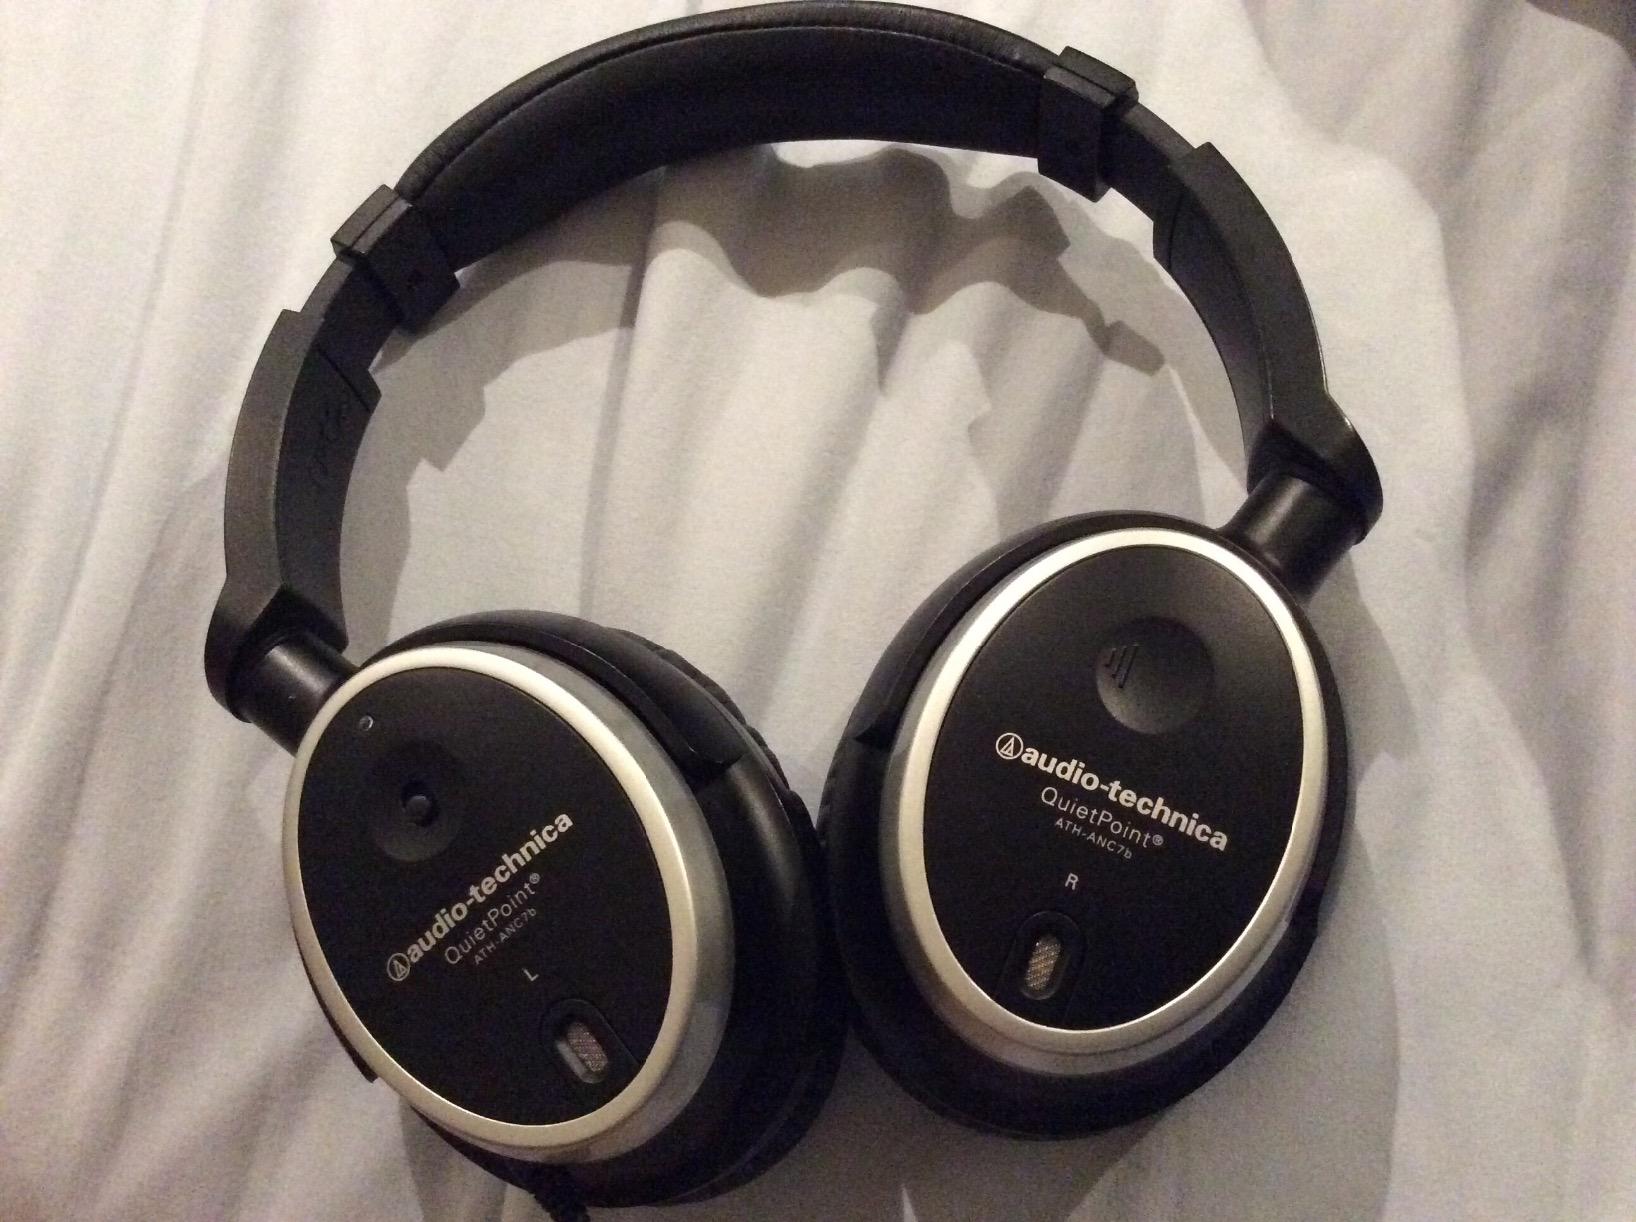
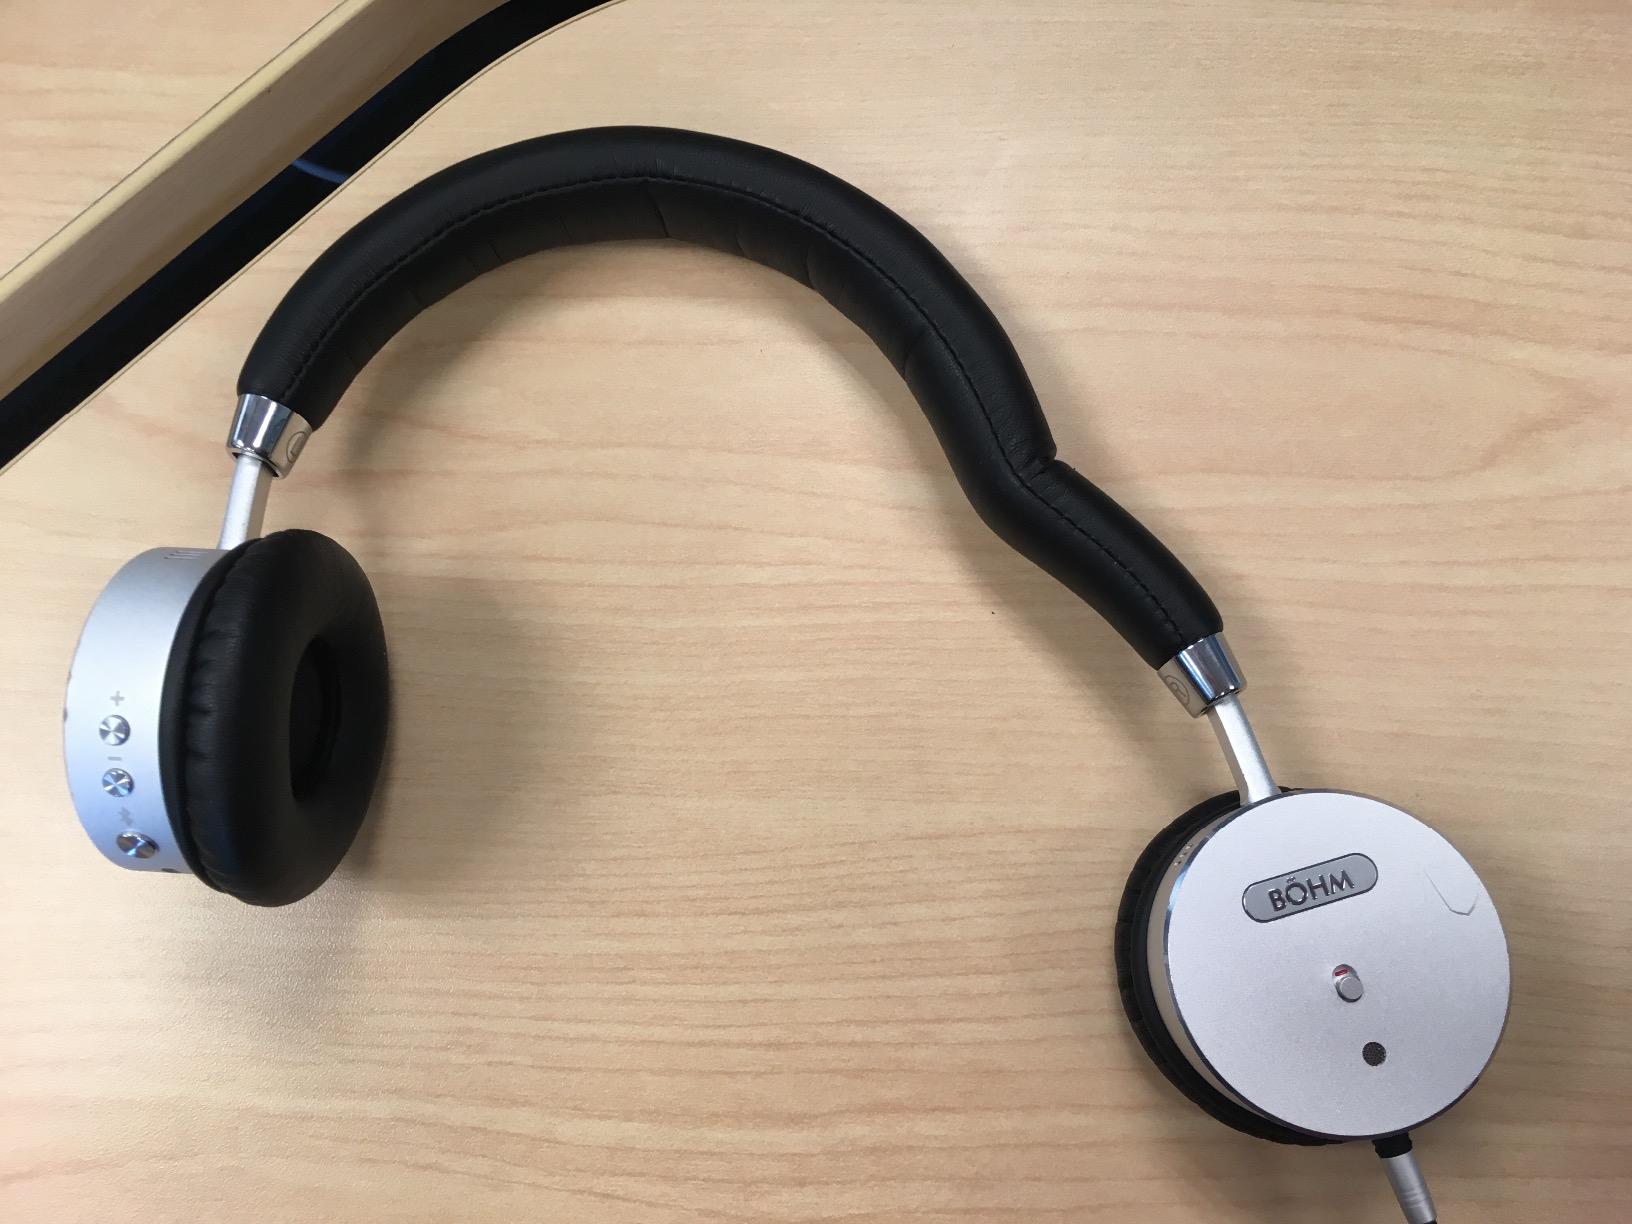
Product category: headphones
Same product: no